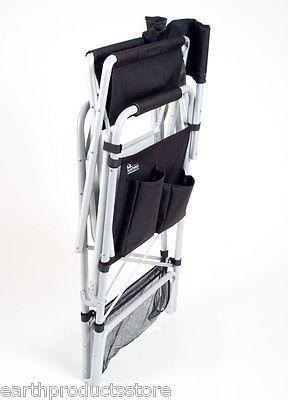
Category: chair